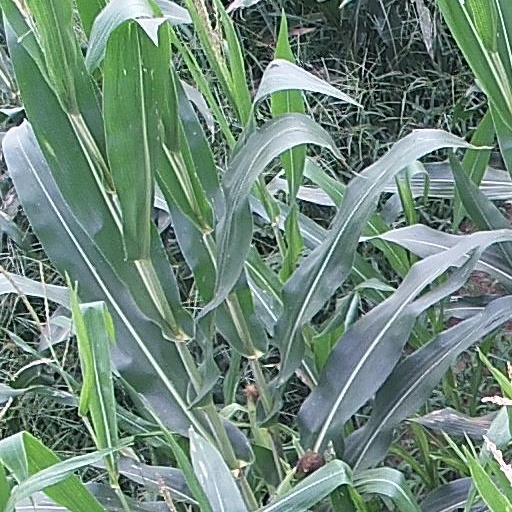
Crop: maize; corn